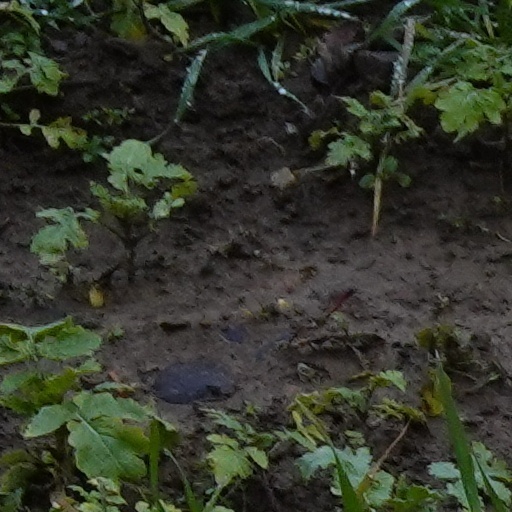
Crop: wheat